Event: Nepal Earthquake
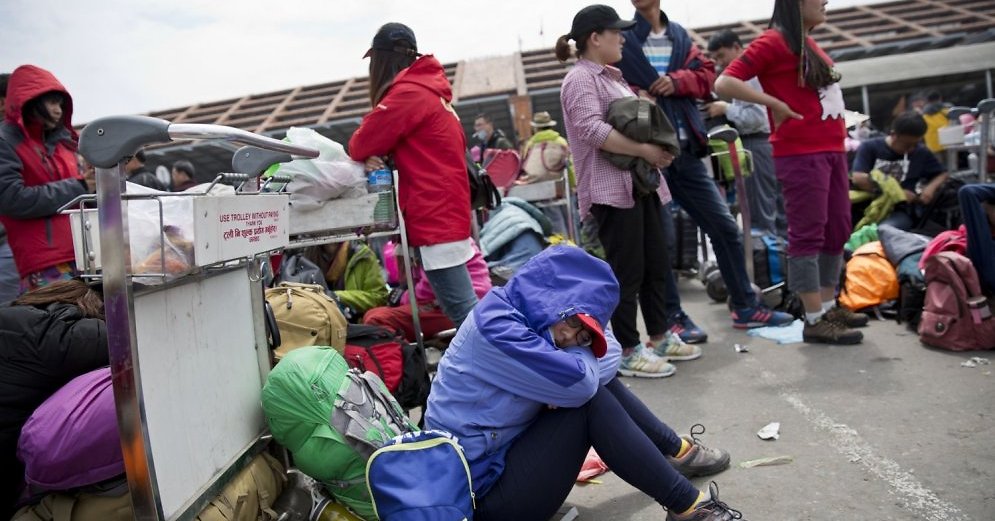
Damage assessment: no_damage